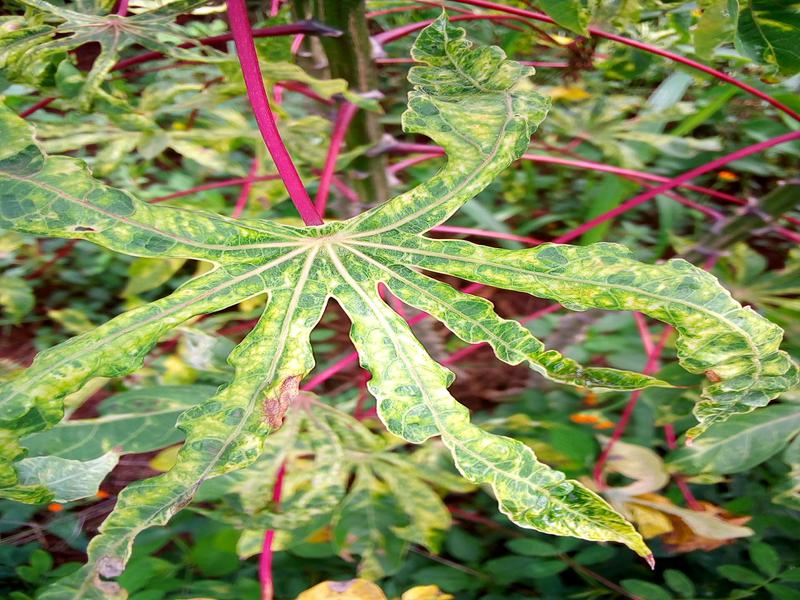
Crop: cassava
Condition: mosaic_disease